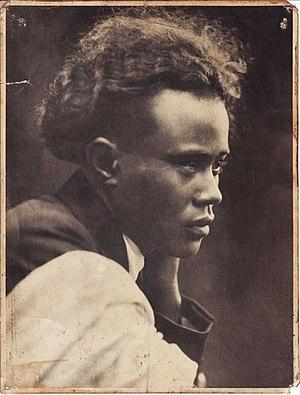
Portrait de Jean-Joseph Rabearivelo